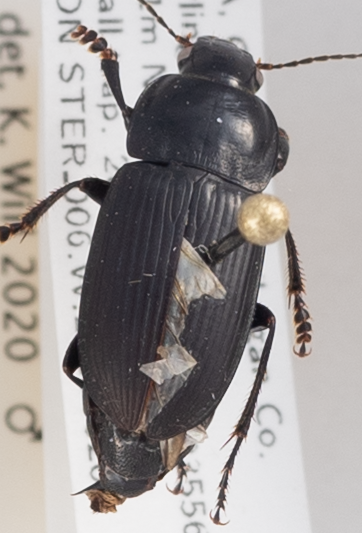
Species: Anisodactylus carbonarius
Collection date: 2019-06-26
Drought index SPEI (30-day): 0.154
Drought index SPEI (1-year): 0.944
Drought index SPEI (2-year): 0.39